Oblique subduction

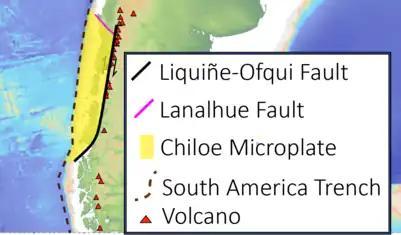
Location of Chiloe Microplate. The Chiloe Microplate is bounded by the northwest striking Lanalhue Fault in Arauco Peninsula in the north and Chile Triple Junction in the south. Figure made with GeoMapApp (www.geomapapp.org) (Ryan et al., 2009).

Four major trench parallel strike slip faults are identified in the oblique subduction zone. Liquiñe-Ofqui Fault is a 1,200 km long fault that located in the southern Andes. Left lateral strike slip motion was active during Mesozoic period. In Pliocene period, strike slip motion of the fault system changed to right lateral motion to accommodate the trench parallel slip component from oblique subduction.